John Loves Mary

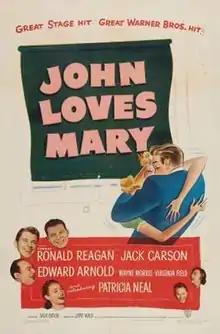
Theatrical release poster

John Loves Mary is a 1949 comedy film directed by David Butler and written by Henry Ephron and Phoebe Ephron. The film stars Ronald Reagan, Patricia Neal and Jack Carson. The film was released by Warner Bros. on February 19, 1949. It's based on a Broadway play of the same name written by Norman Krasna, which ran from February 4, 1947, to February 7, 1948, at the Booth Theatre and Music Box Theatre in New York City.